Tragedy

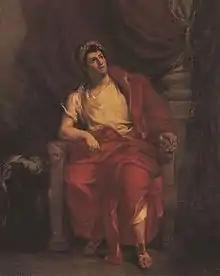
French actor Talma as Nero in Racine's "Britannicus.

In English, the most famous and most successful tragedies are those of William Shakespeare and his Elizabethan contemporaries. Shakespeare's tragedies include: